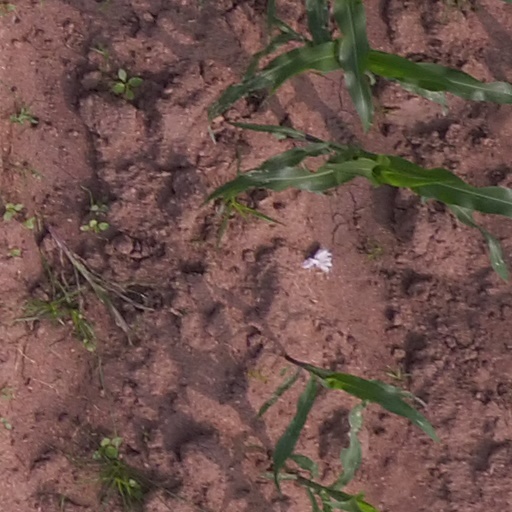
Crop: maize; corn